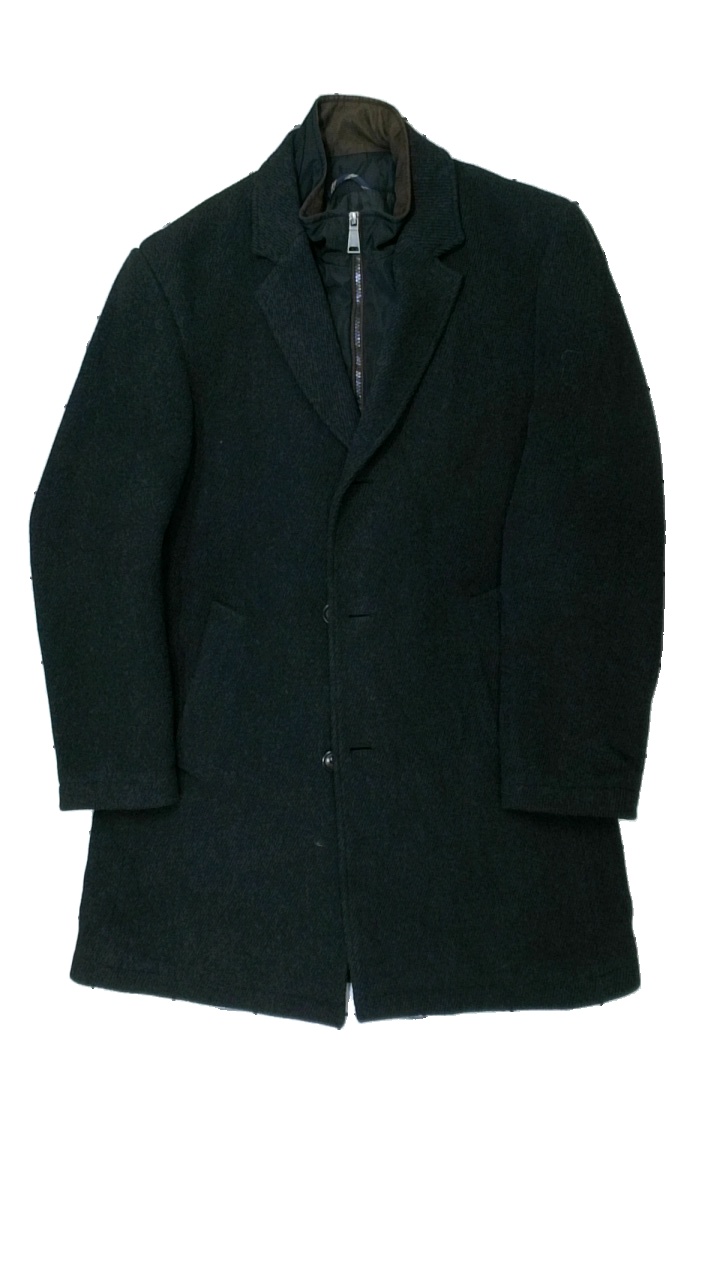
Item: Jacket (Men)
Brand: Stns
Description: svart rock
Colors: Black
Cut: Regular
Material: ?
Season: Winter
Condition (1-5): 5
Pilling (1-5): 5
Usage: Reuse
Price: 50-100